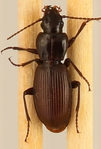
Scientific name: Pterostichus restrictus
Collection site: Niwot Ridge NEON (NIWO), plot NIWO_010